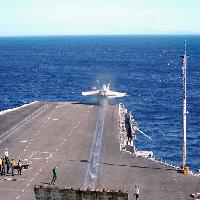
Weather: sun or clear